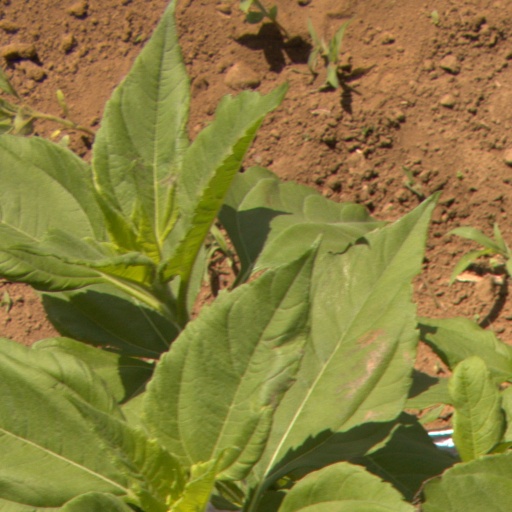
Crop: Jerusalem artichoke